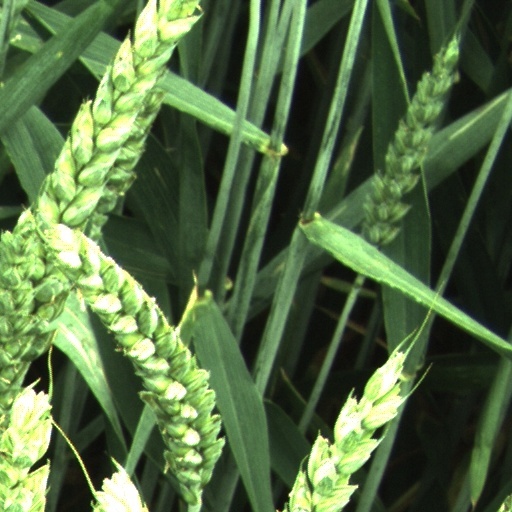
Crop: wheat